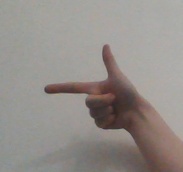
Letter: yaa